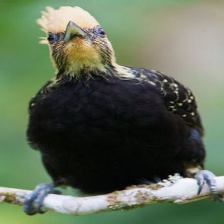
Species: BLONDE CRESTED WOODPECKER
Scientific name: CELEUS FLAVESCENS